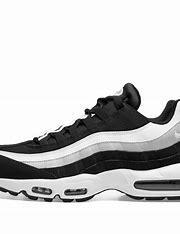
Brand: Nike
Model: Air Max 95 Essential